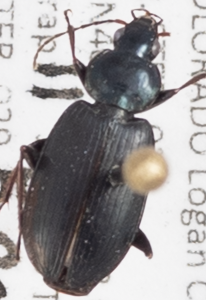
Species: Agonum placidum
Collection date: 2015-06-11
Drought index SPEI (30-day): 1.058
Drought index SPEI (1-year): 1.69
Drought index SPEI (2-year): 1.45